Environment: real
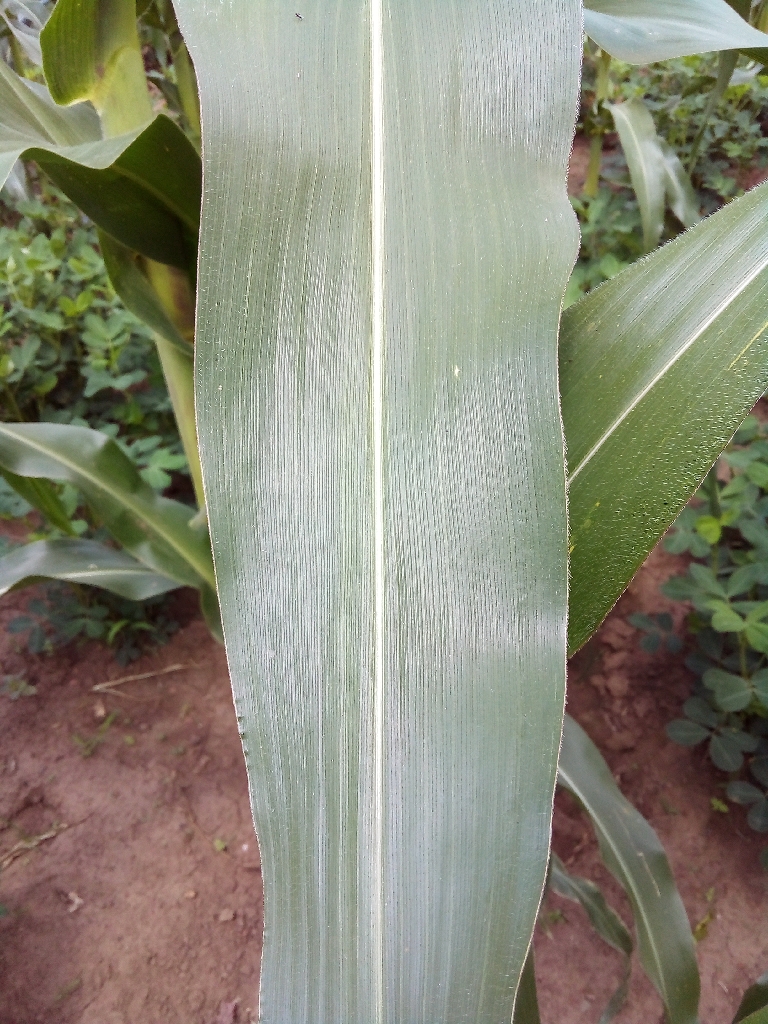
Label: healthy